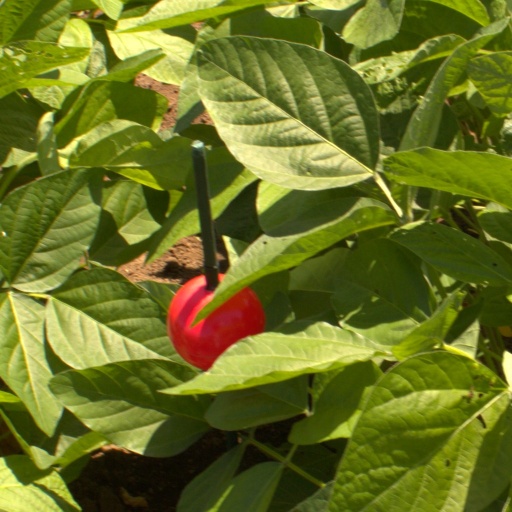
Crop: soybean